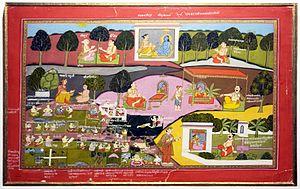
Le sage Sukdeva raconte l'histoire de Krishna au roi Parikshata, National Museum, New Delhi.